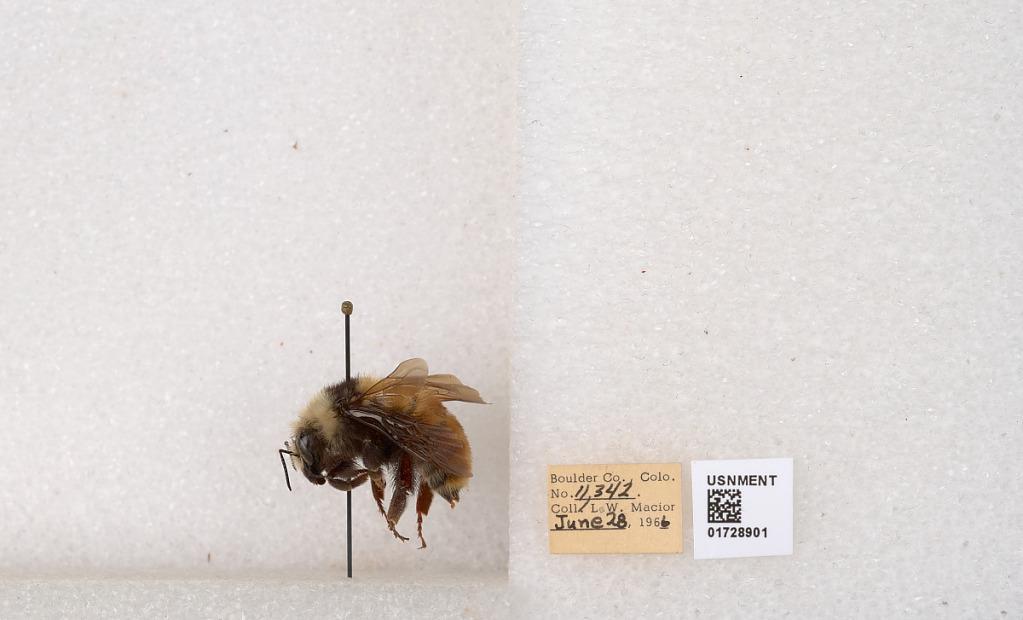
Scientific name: Bombus appositus Cresson
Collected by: L. Macior
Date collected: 1966-6-28
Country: United States
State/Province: Colorado
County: Boulder
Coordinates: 40.0925, -105.358